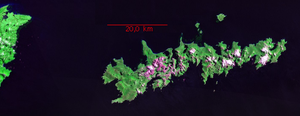
La province de Terre de Feu est une région administrative de l'Argentine située sur la grande île de la Terre de Feu, en Patagonie argentine. L'Argentine revendique le rattachement à la province des Malouines, de l'archipel de Géorgie du Sud-et-les Îles Sandwich du Sud et d'une partie de l'Antarctique. C'est la raison pour laquelle le nom complet de la région est « Terre de Feu, Antarctique et îles de l’Atlantique sud ».
L'île des États est une île argentine située à l'est de la Terre de Feu. Elle a été découverte le 25 janvier 1616 et décrite pour la première fois par l'Anversois Jacob Le Maire. Elle est nommée ainsi d'après les États généraux des Pays-Bas, à l'époque le gouvernement des Provinces-Unies.